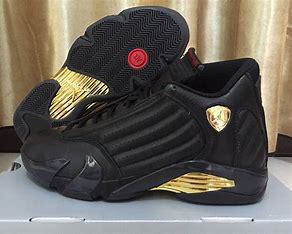
Brand: Jordan
Model: 14 Retro